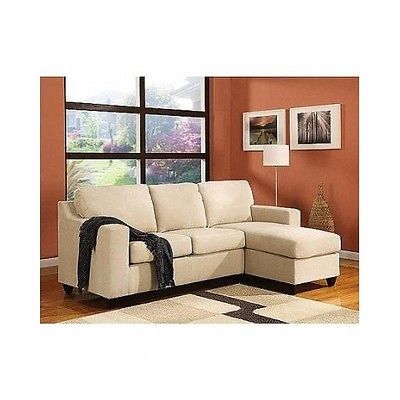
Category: sofa